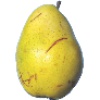
Label: Pear Monster 1